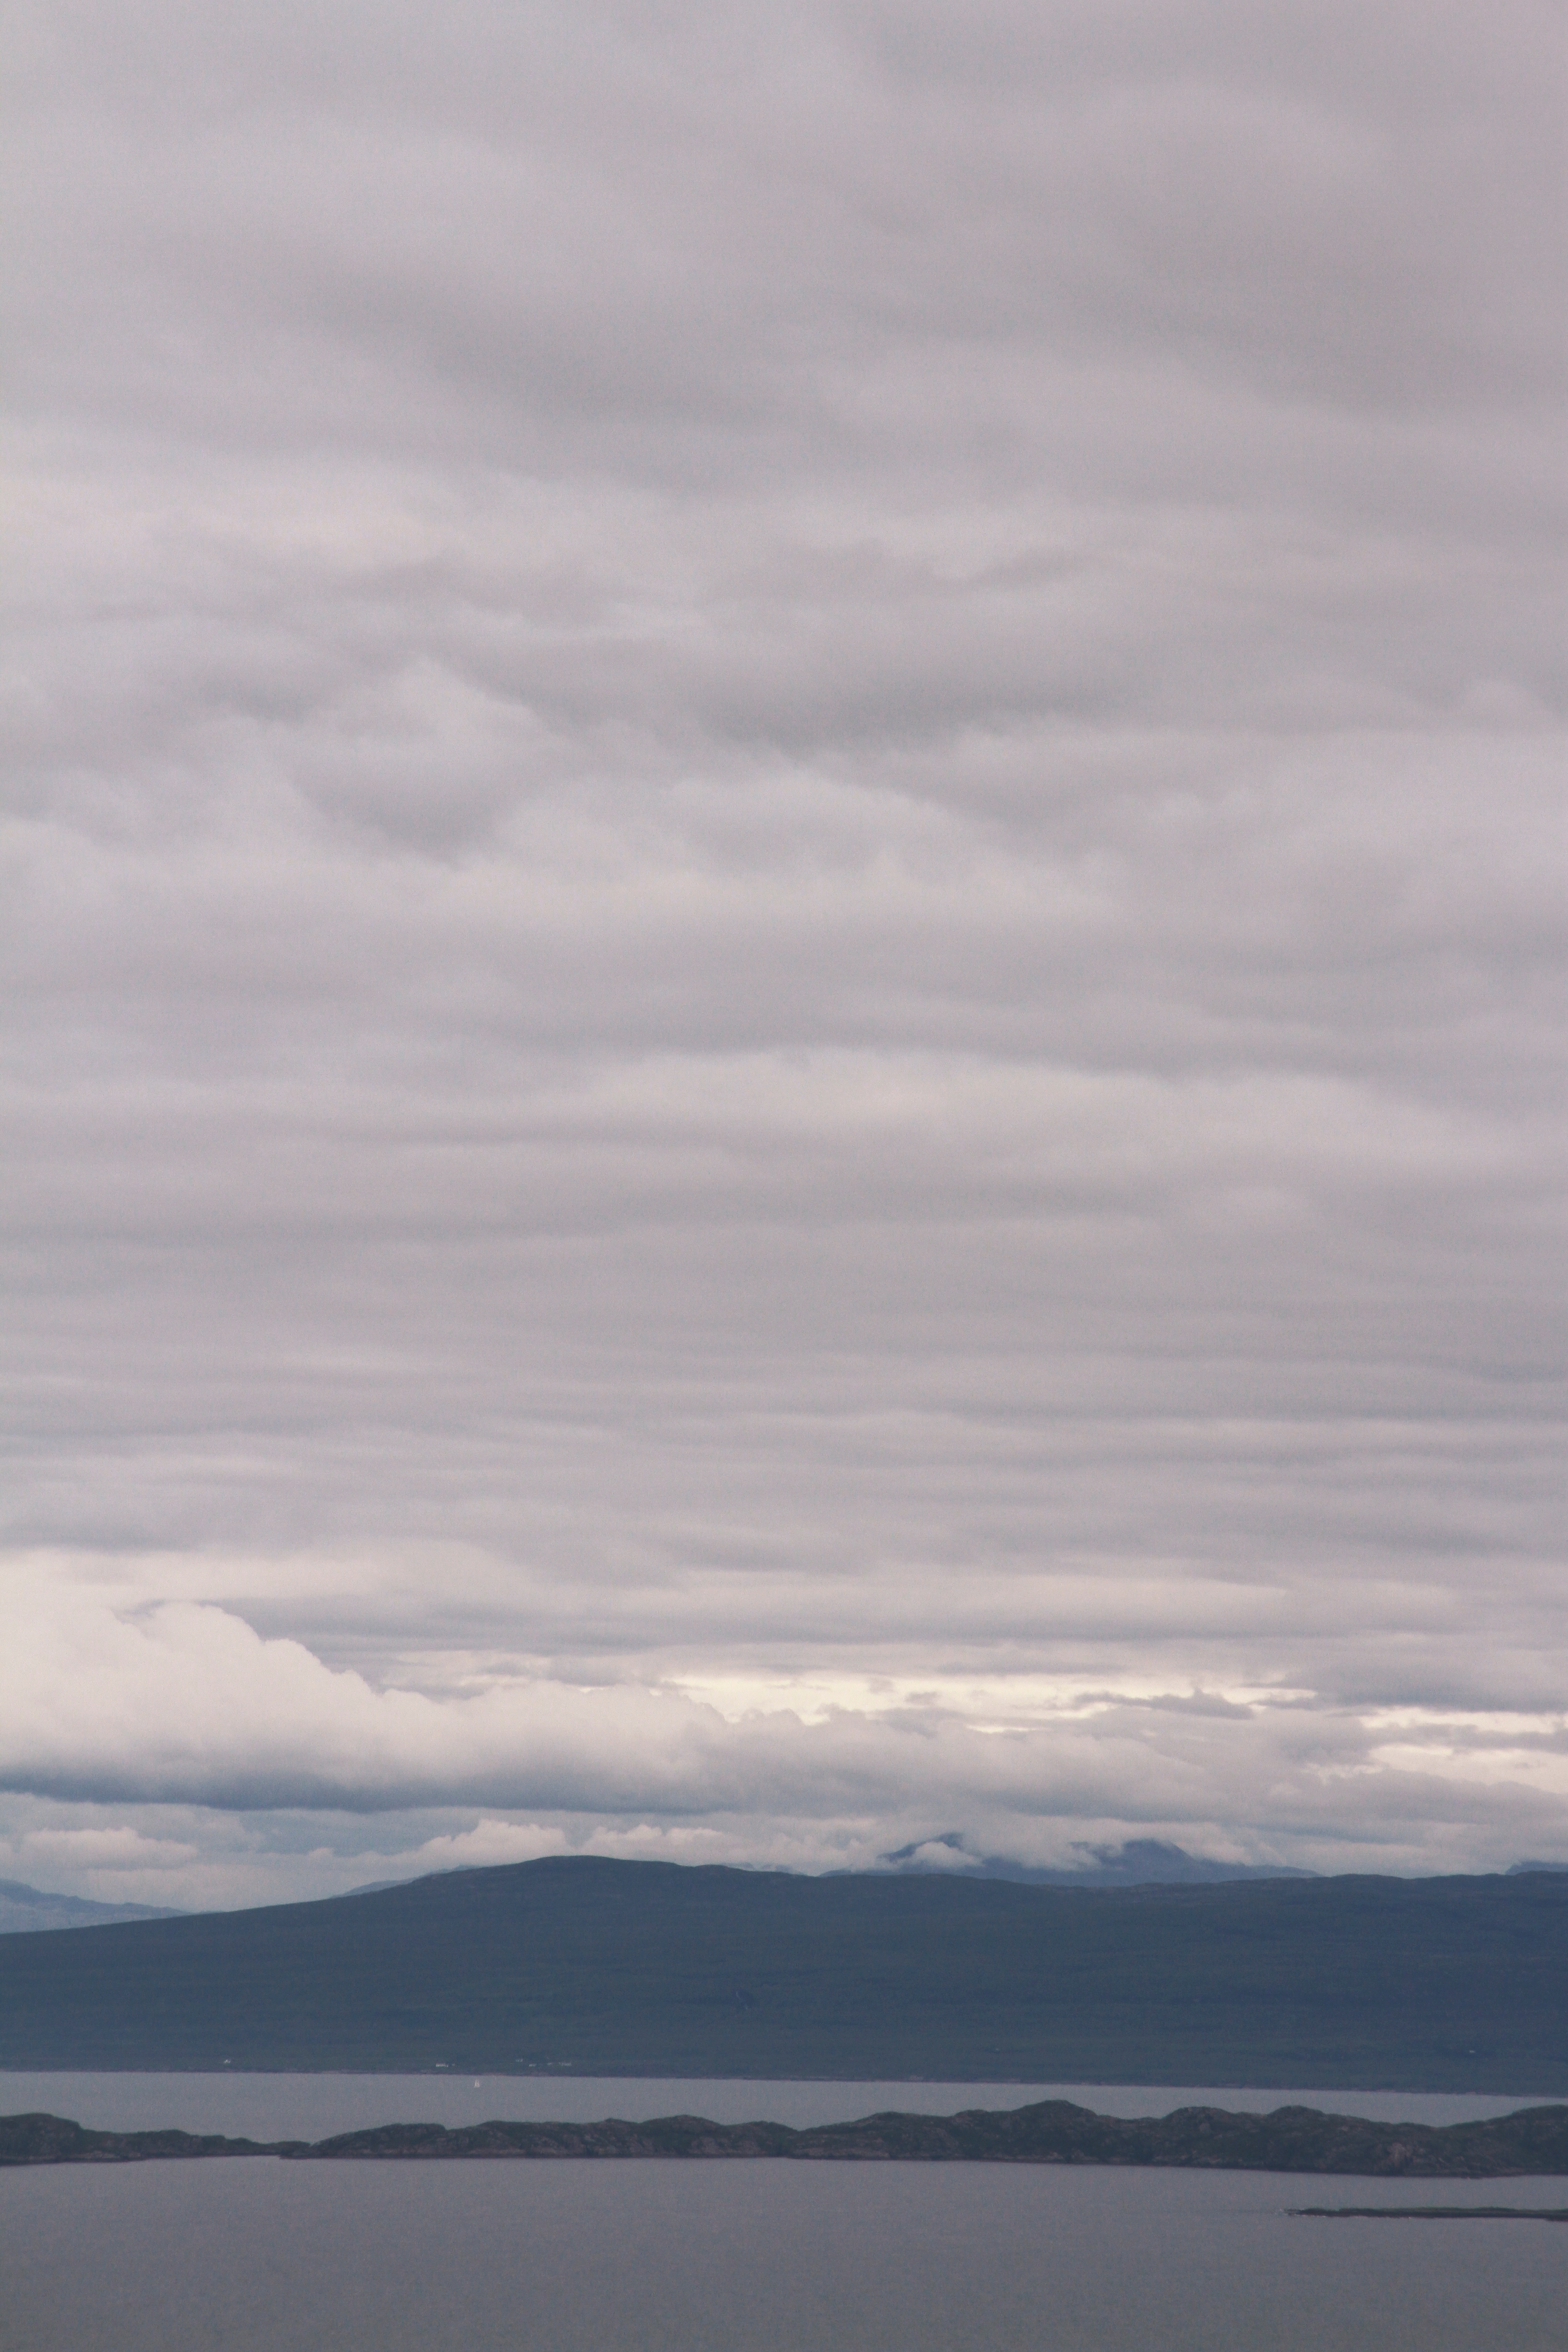
sea, coast, ocean, horizon, mountain, snow, cloud, sky, sunlight, morning, lake, dawn, dusk, ice, reflection, weather, bay, arctic, loch, arctic ocean, meteorological phenomenon, atmospheric phenomenon, atmosphere of earth